Mawaali

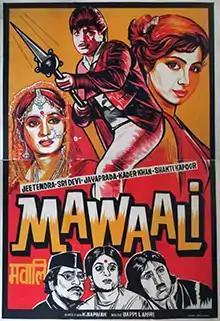
Theatrical release poster

Mawaali is a 1983 Indian Hindi-language masala film, produced by G. Hanumantha Rao for Padmalaya Studios banner, presented by Krishna and directed by K. Bapaiah. The film stars Jeetendra, Sridevi, Jaya Prada and has music composed by Bappi Lahiri. The film is a remake of Telugu film "Chuttalunnaru Jagratha" (1980) which also starred Sridevi, but in a different role.